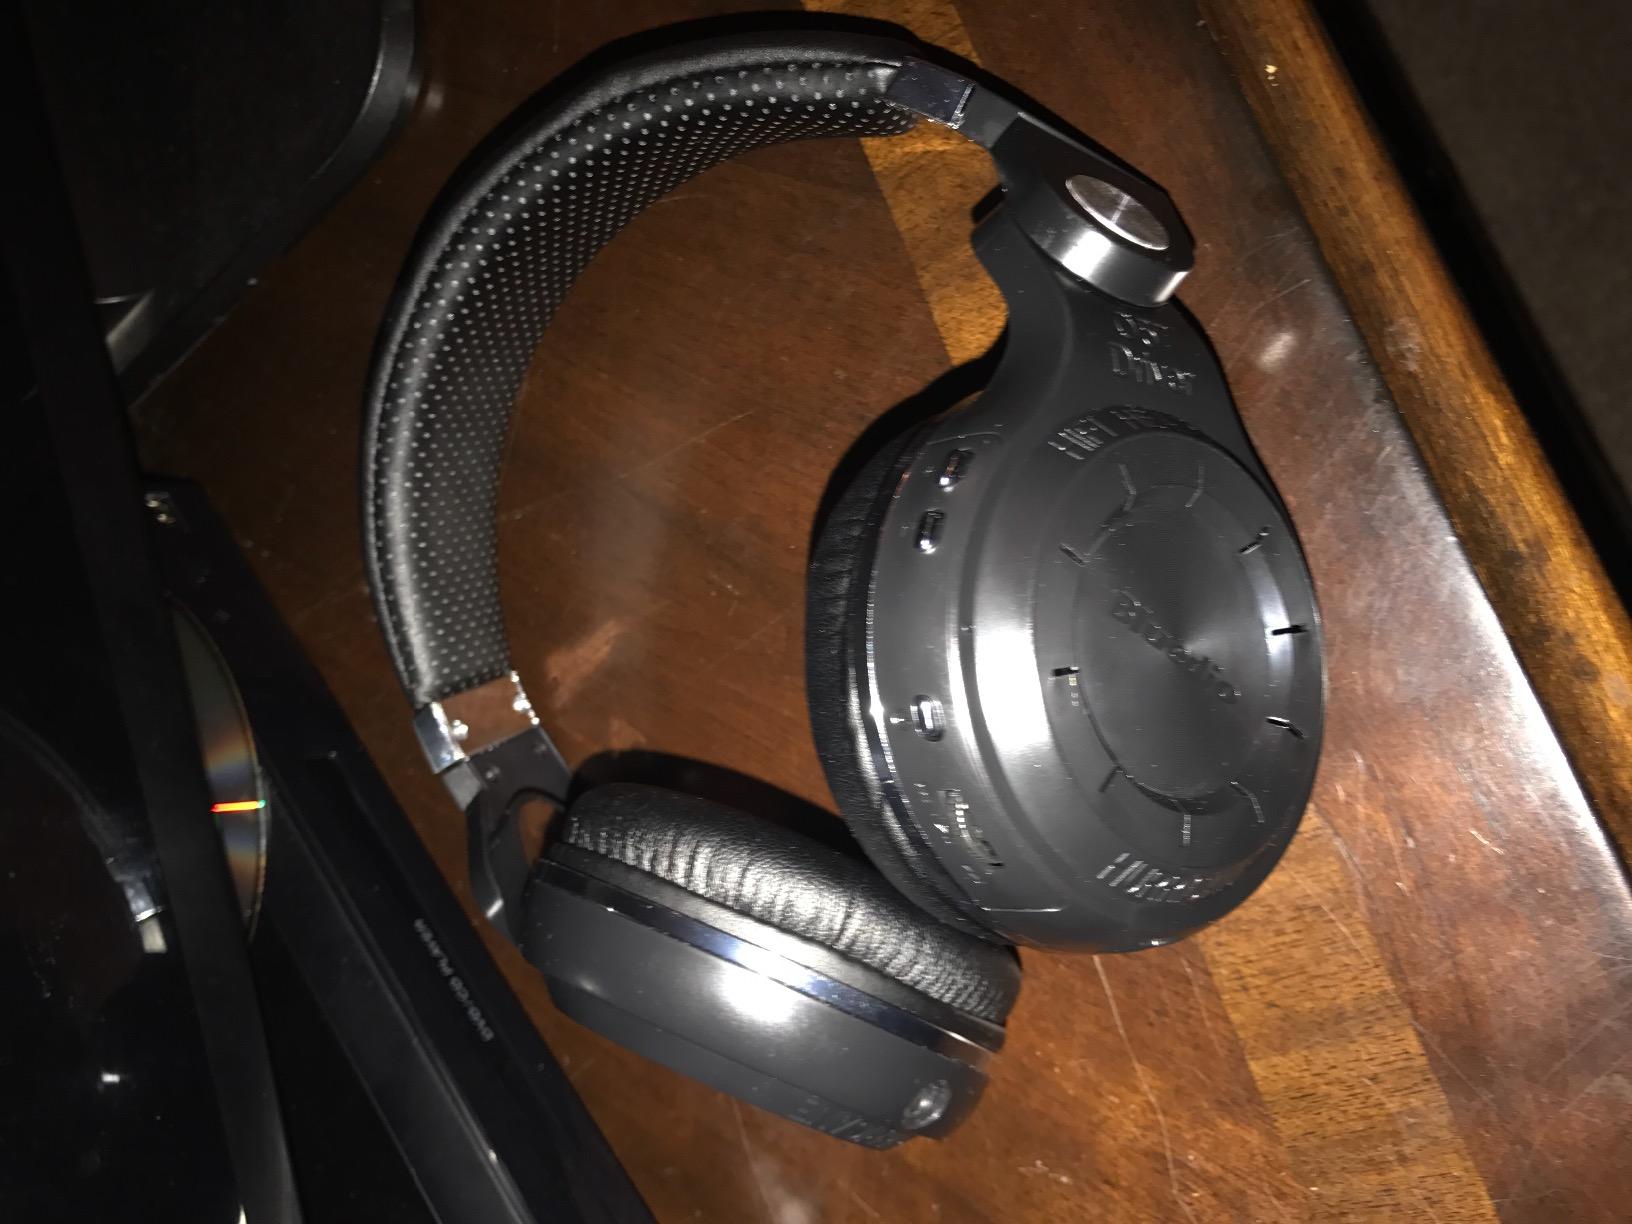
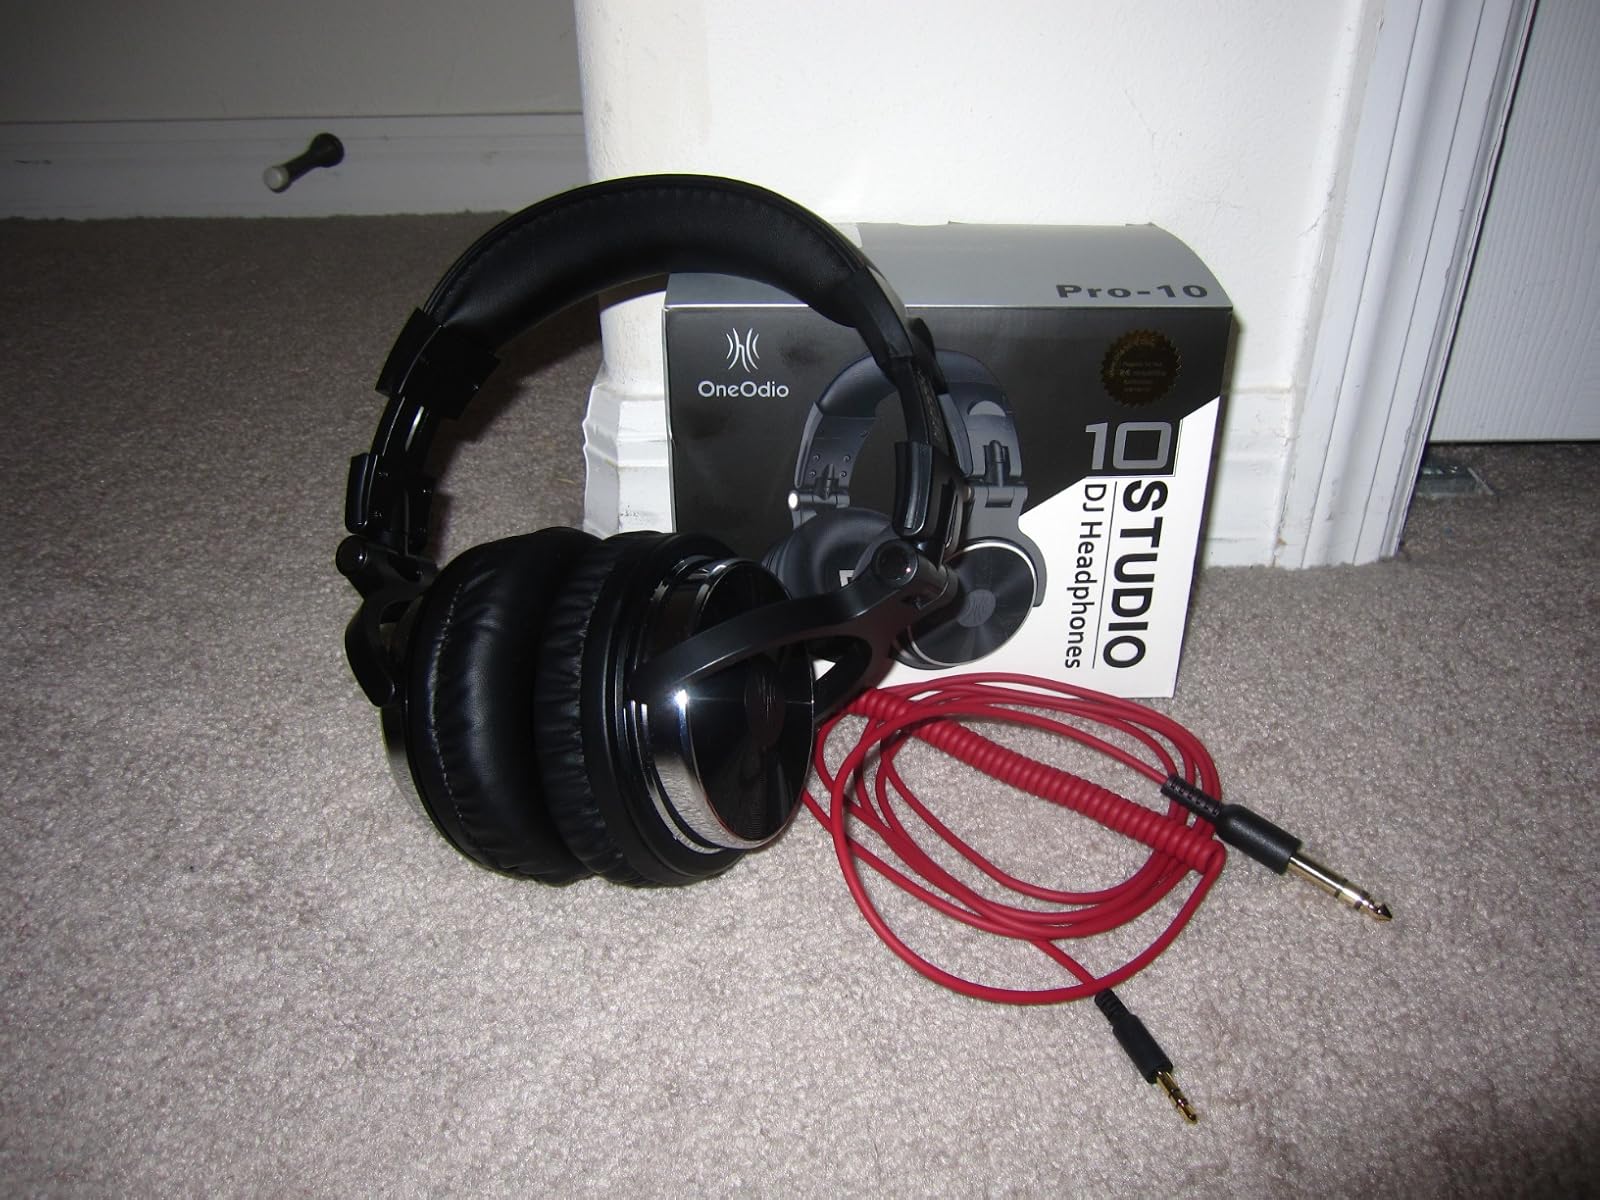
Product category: headphones
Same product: no